Stephen Arthurworrey

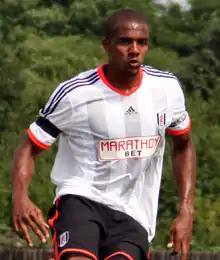
Arthurworrey in action for Fulham in 2014.

Stephen Roy Arthurworrey (born 15 October 1994) is an English former professional footballer who plays as a defender most recently for Fulham.